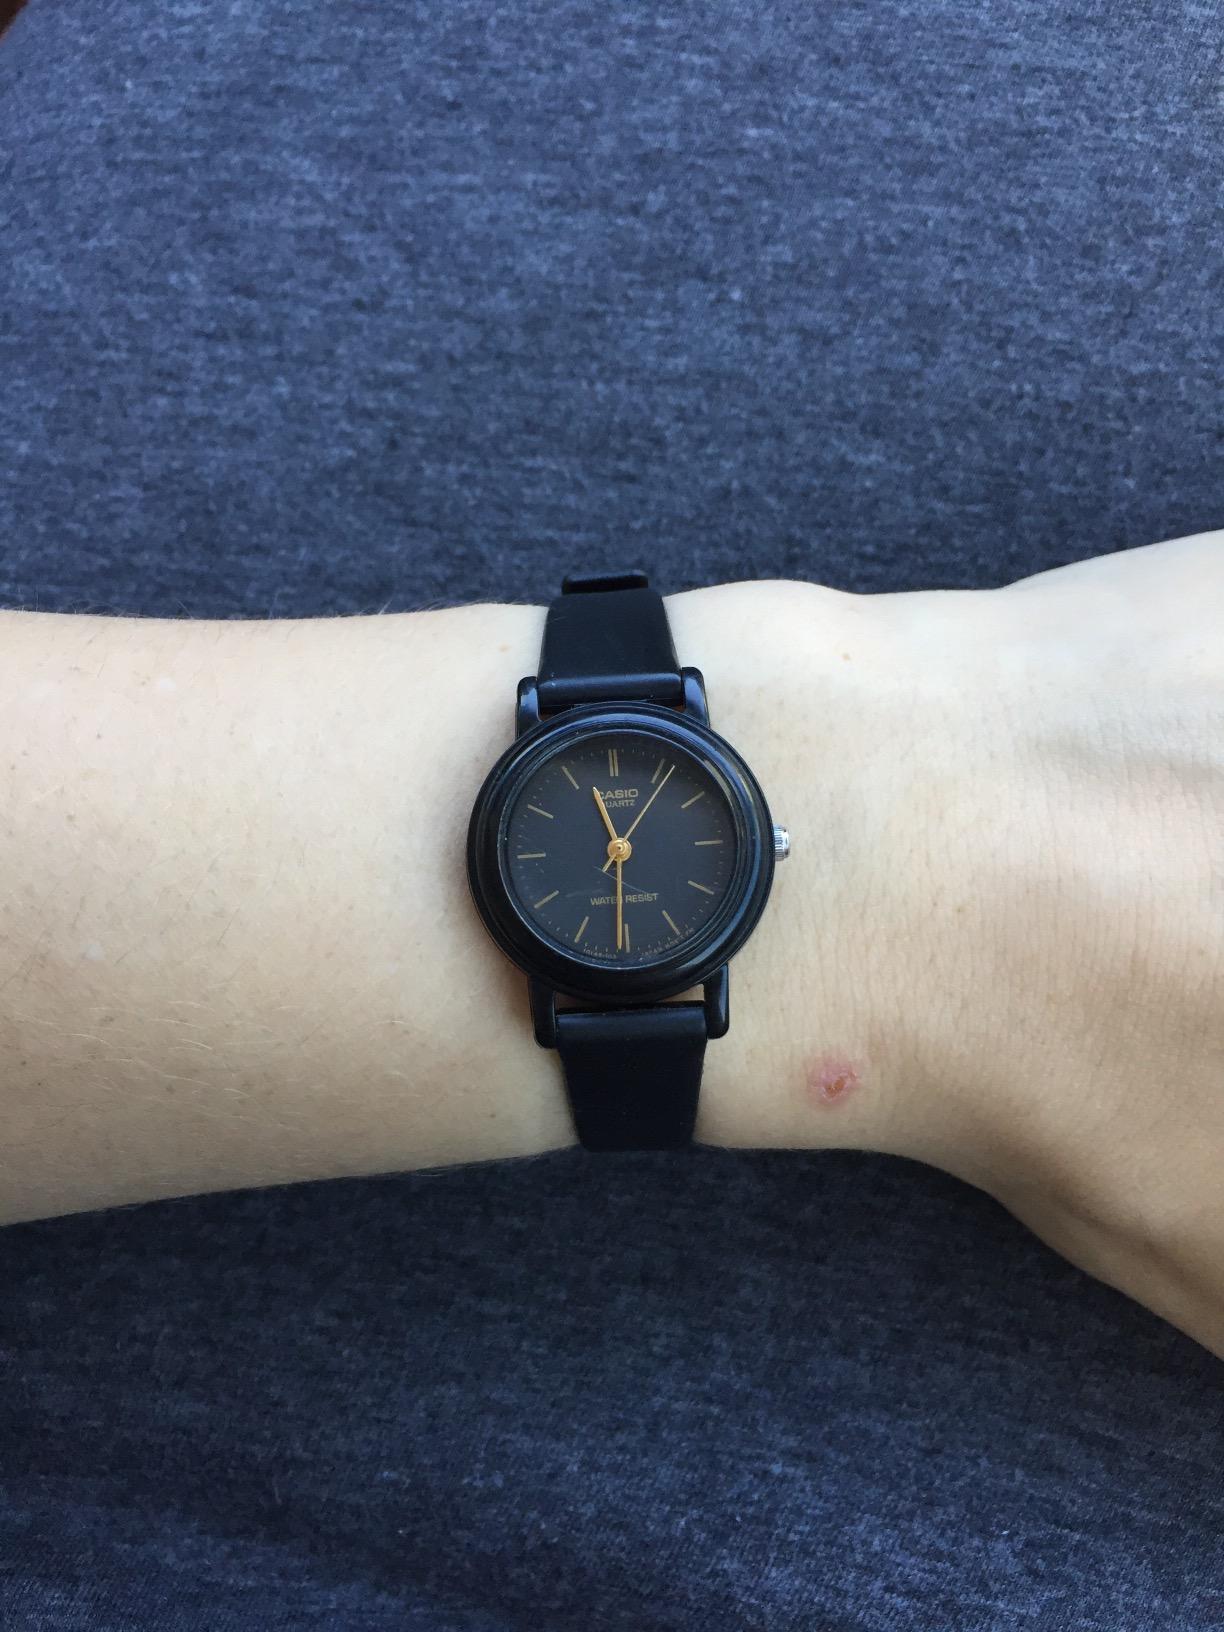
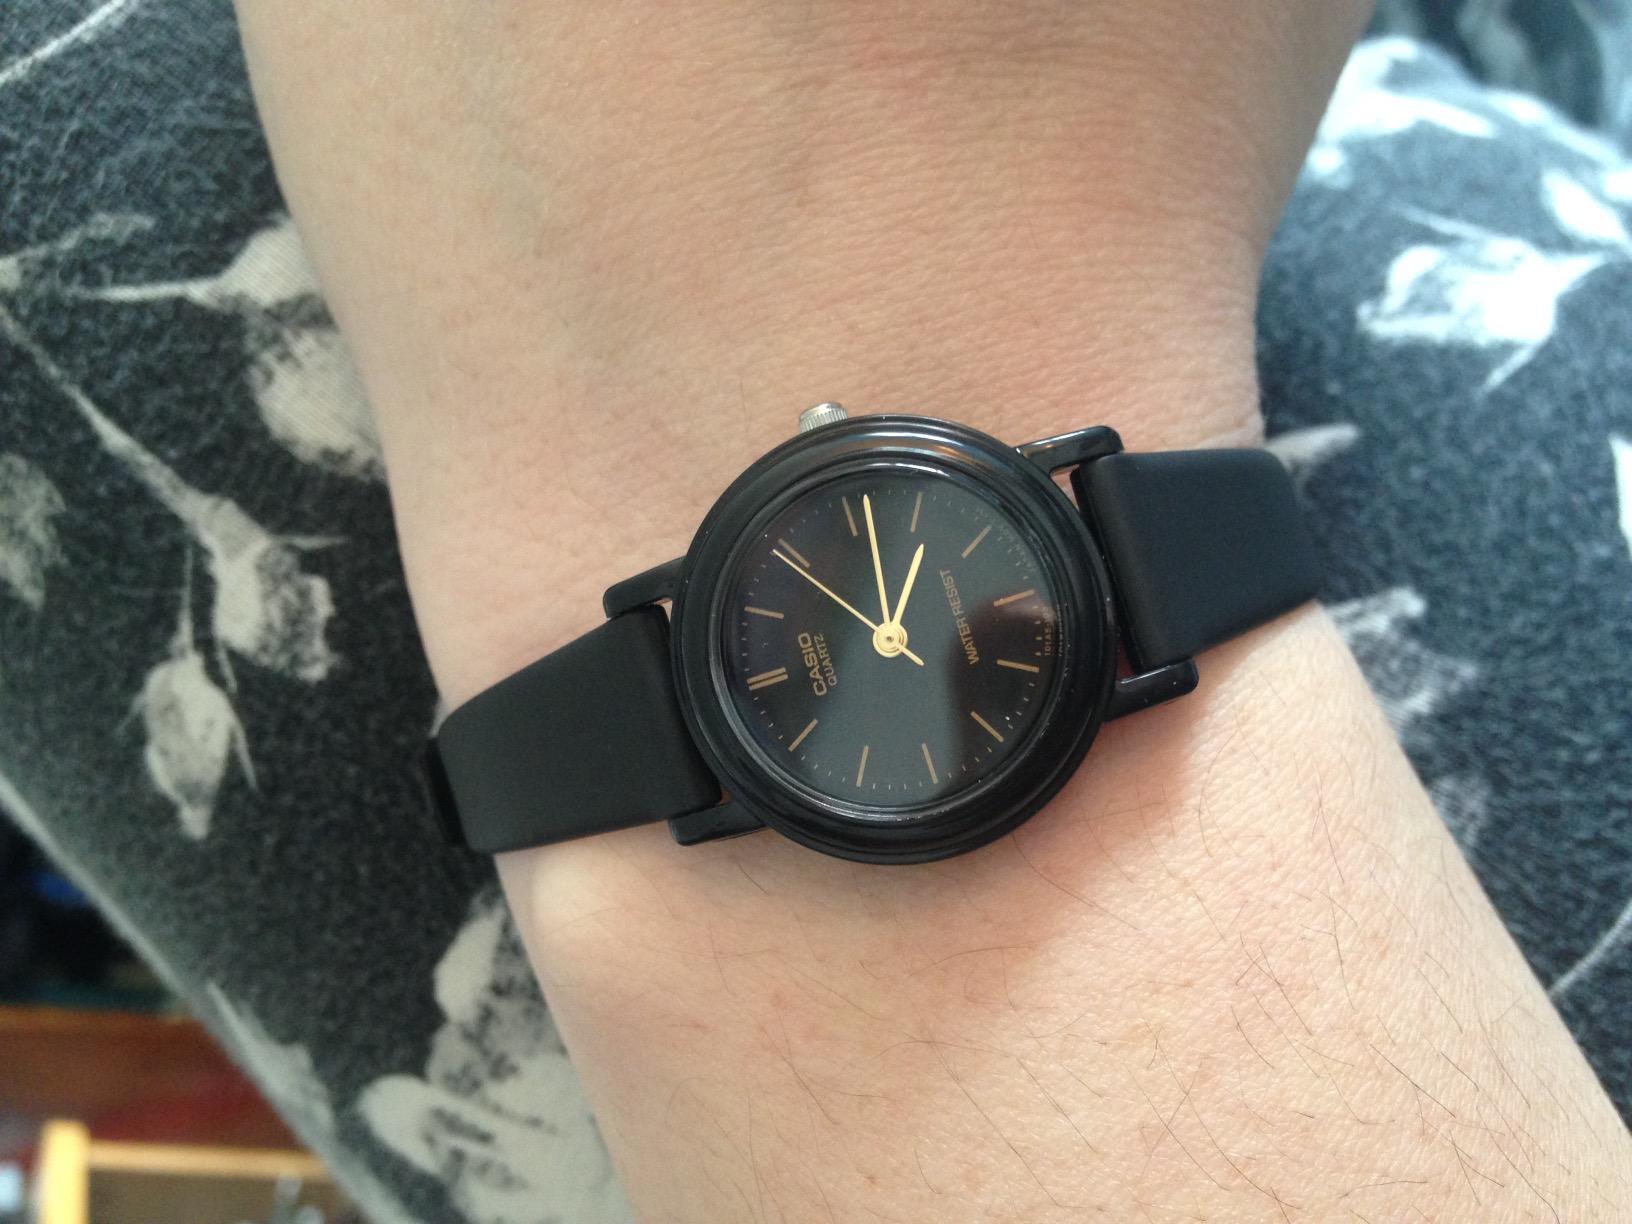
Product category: accessories_watch
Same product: yes